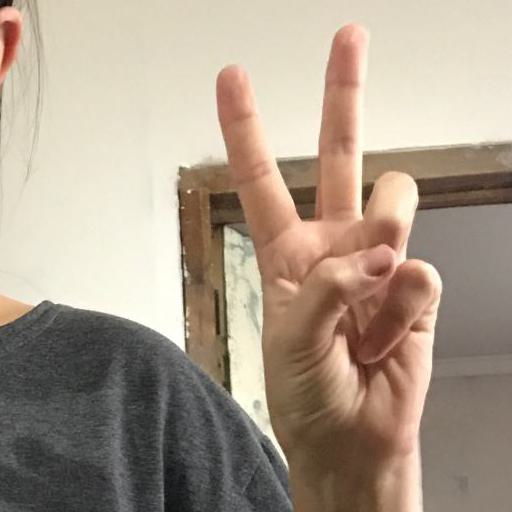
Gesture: peace